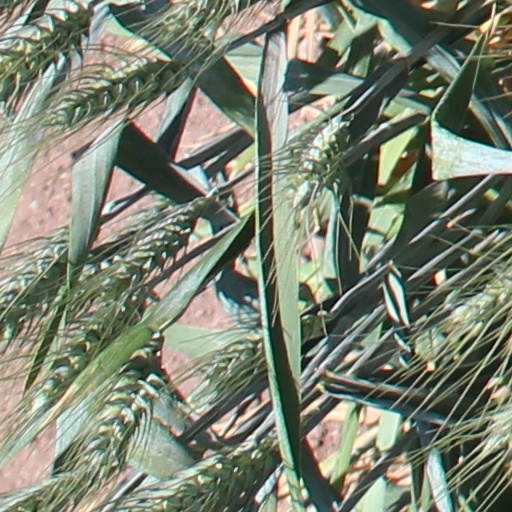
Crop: wheat